Fair Isle

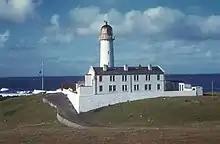
The view eastwards towards the Fair Isle North Lighthouse

Fair Isle is the southernmost of the Shetland Islands, Scotland. It is situated at the approximate midpoint between the southern tip of Mainland, Shetland; and North Ronaldsay, the northernmost of the Orkney Islands; in an area bordering the North Sea and the Atlantic Ocean known as the Fair Isle Gap.